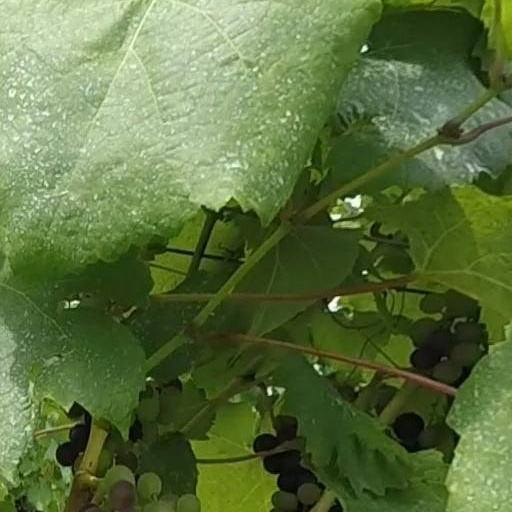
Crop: grape